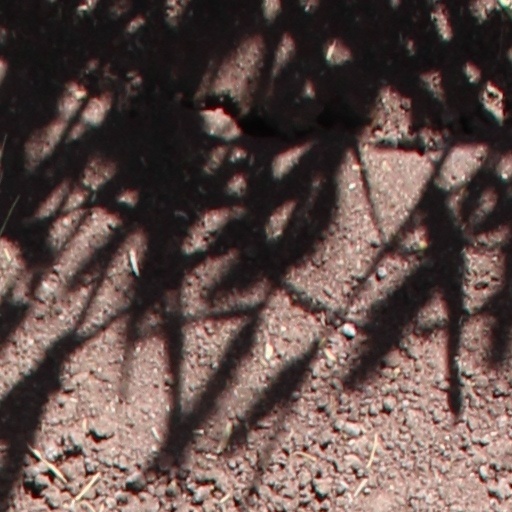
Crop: wheat